Oysters Bienville

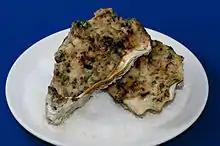
Oysters Bienville

Oysters Bienville is a traditional dish in New Orleans cuisine of baked oysters in a shrimp sauce. It is served at some of the city's renowned restaurants, originating at Arnaud's. Ingredients include shrimp, mushrooms, bell peppers, sherry, a roux with butter, Parmesan cheese and other lighter cheese, and bread crumbs. The oysters are baked in the shell or can be made in a small casserole dish or au gratin dish. The dish was named for Jean-Baptiste Le Moyne de Bienville (1680–1767), French governor of Louisiana and founder of New Orleans.